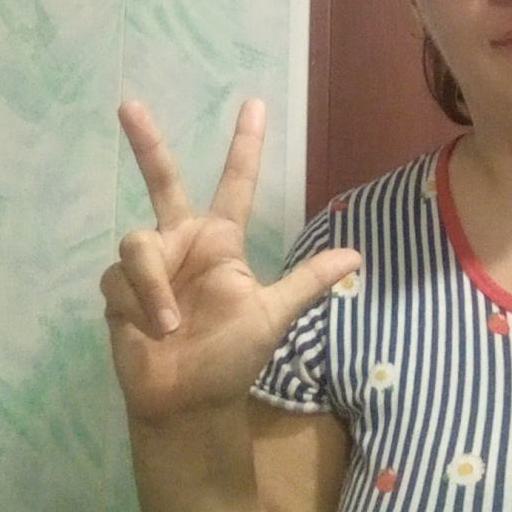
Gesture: three2